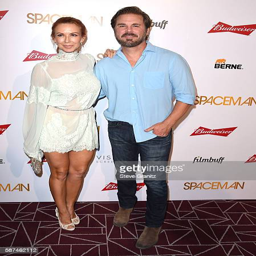
actor arrives at the premiere